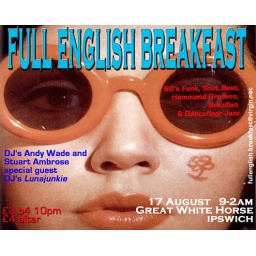
Luna Junkie supports full english breakfast at the white horse hotel, ipswich back in 2002.